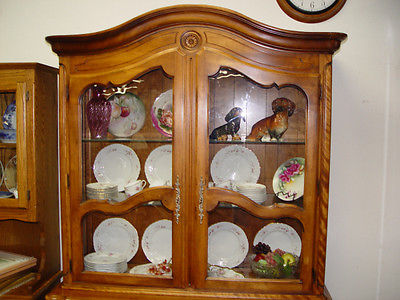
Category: cabinet